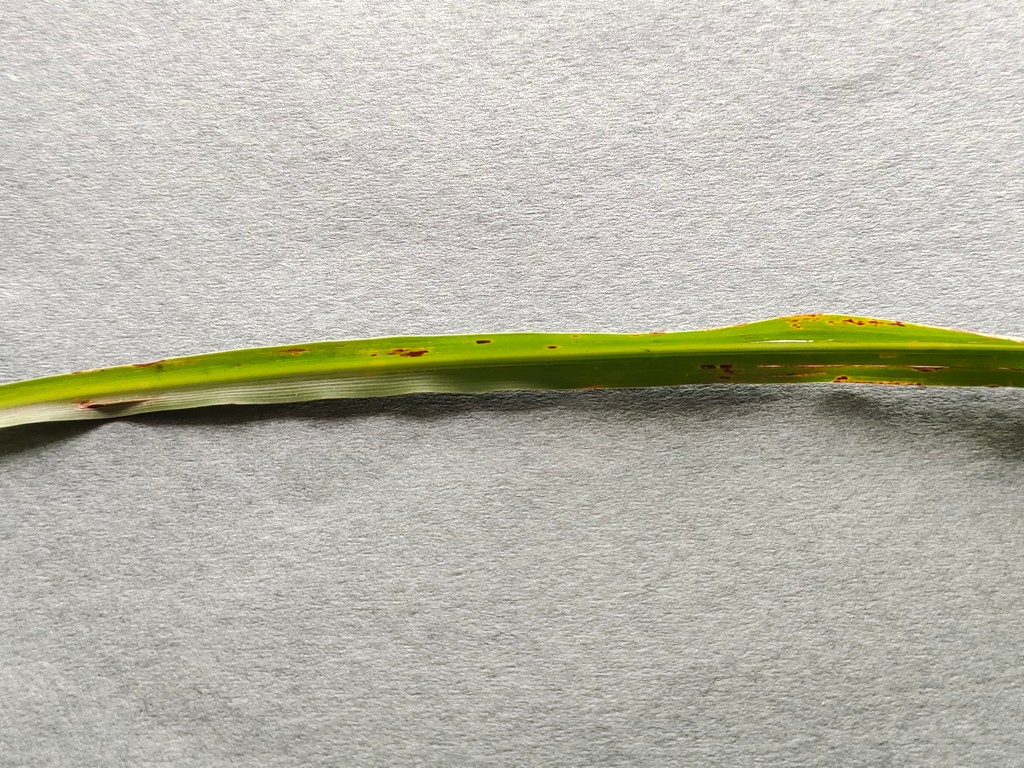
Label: Unhealthy